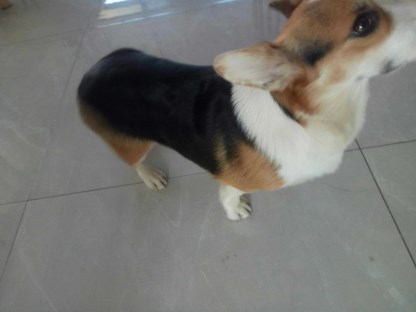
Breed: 2909-n000116-Cardigan